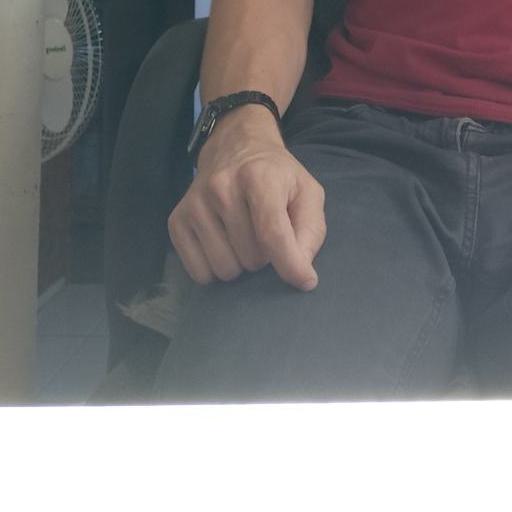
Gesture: no_gesture